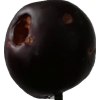
Label: plum